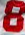
Number: 8